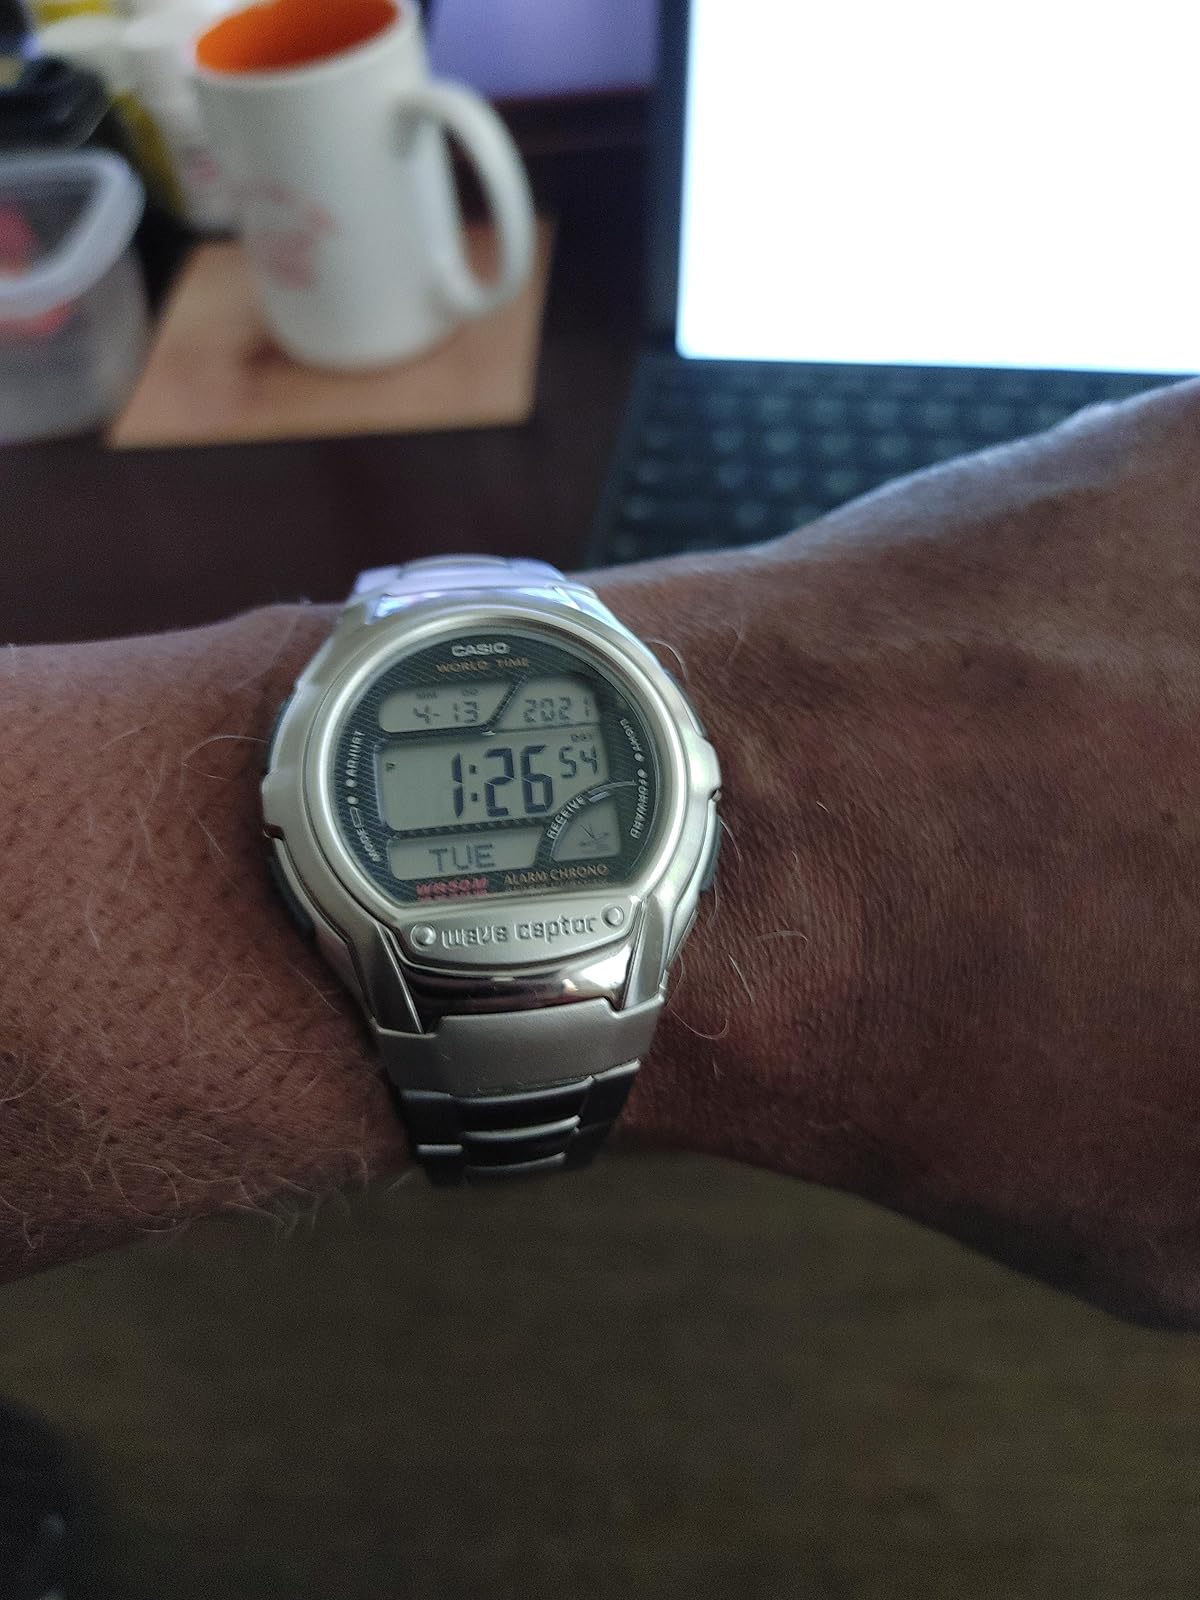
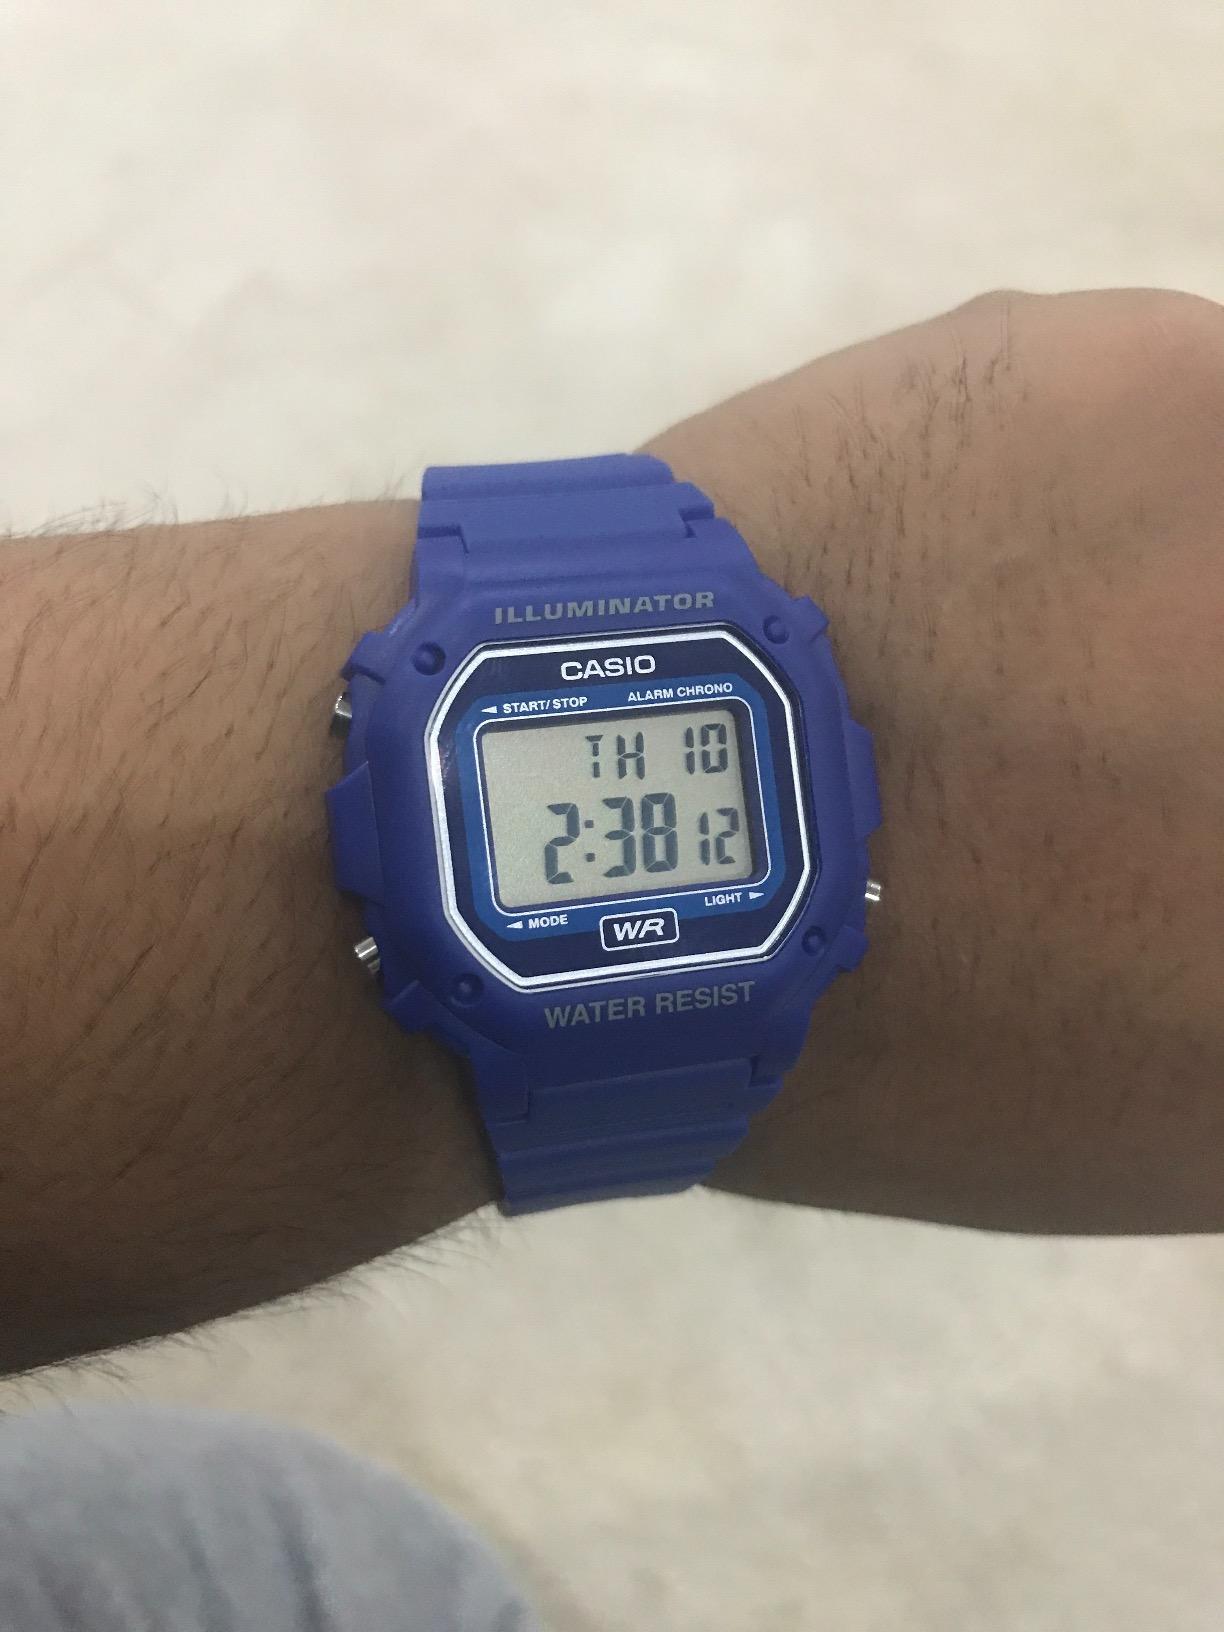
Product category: accessories_watch
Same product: no